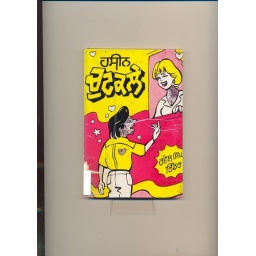
selection of nice punjabi book covers from the library I work in